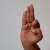
The image shows a hand gesture representing the letter 'F' in Indian Sign Language.